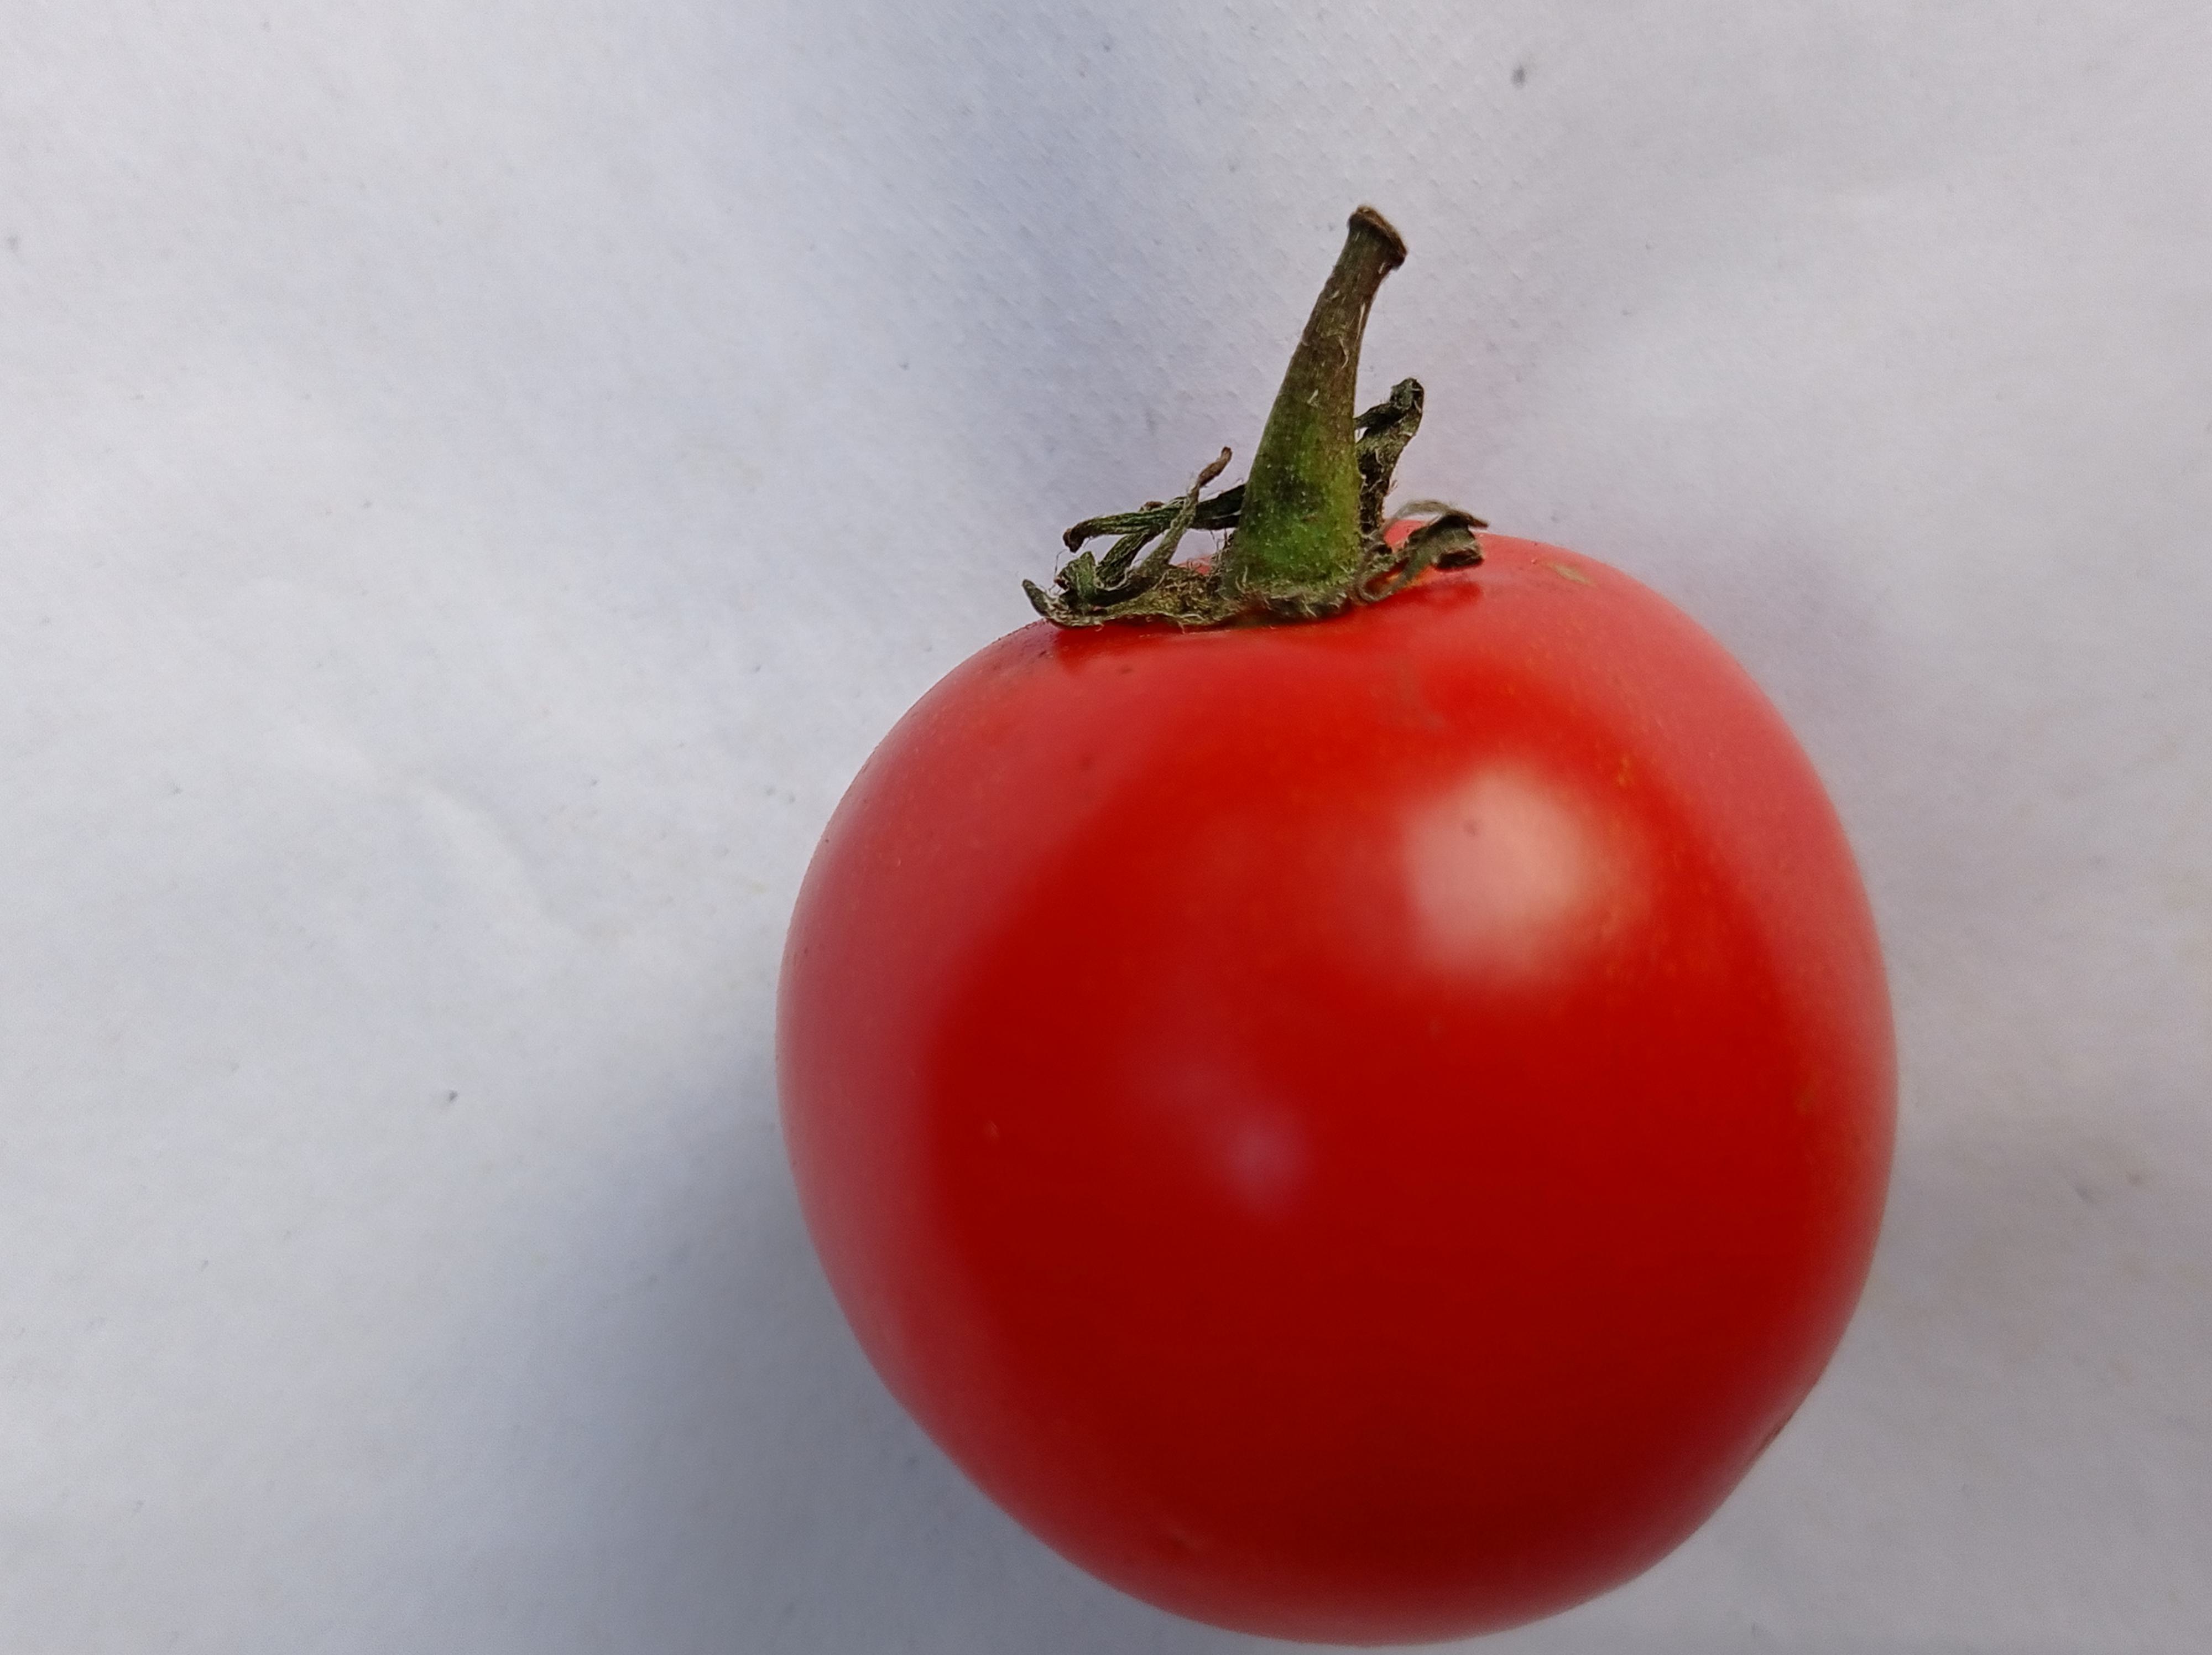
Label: Fresh